Labor federation competition in the United States

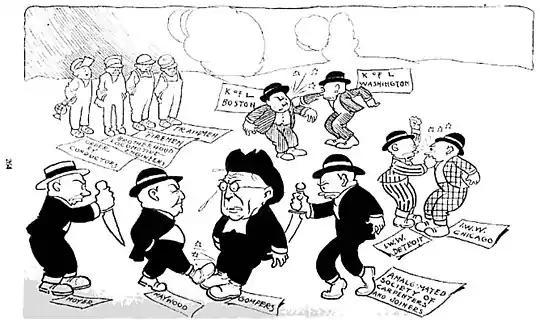
An anti-union cartoon depicting labor union infighting in 1912, published in "The American Employer". The cartoon apparently struck a positive chord with at least one union.

Employers have rarely failed to notice divisions or disputes among labor unions, and in 1912 "The American Employer" contracted for and gleefully reproduced a cartoon depicting the labor scene chaos of the period. Curiously, the Detroit IWW (which had been expelled from the Chicago IWW four years earlier, and would soon change its name to the Workers' International Industrial Union) editorialized that the cartoon was accurate from an industrial unionism point of view, stating (according to "The American Employer"),